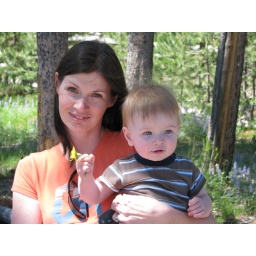
The girls picked a flower in the National Park & gave it to Rhys. Ooops!